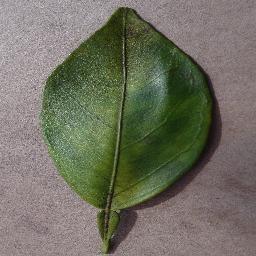
Label: Orange___Haunglongbing_(Citrus_greening)